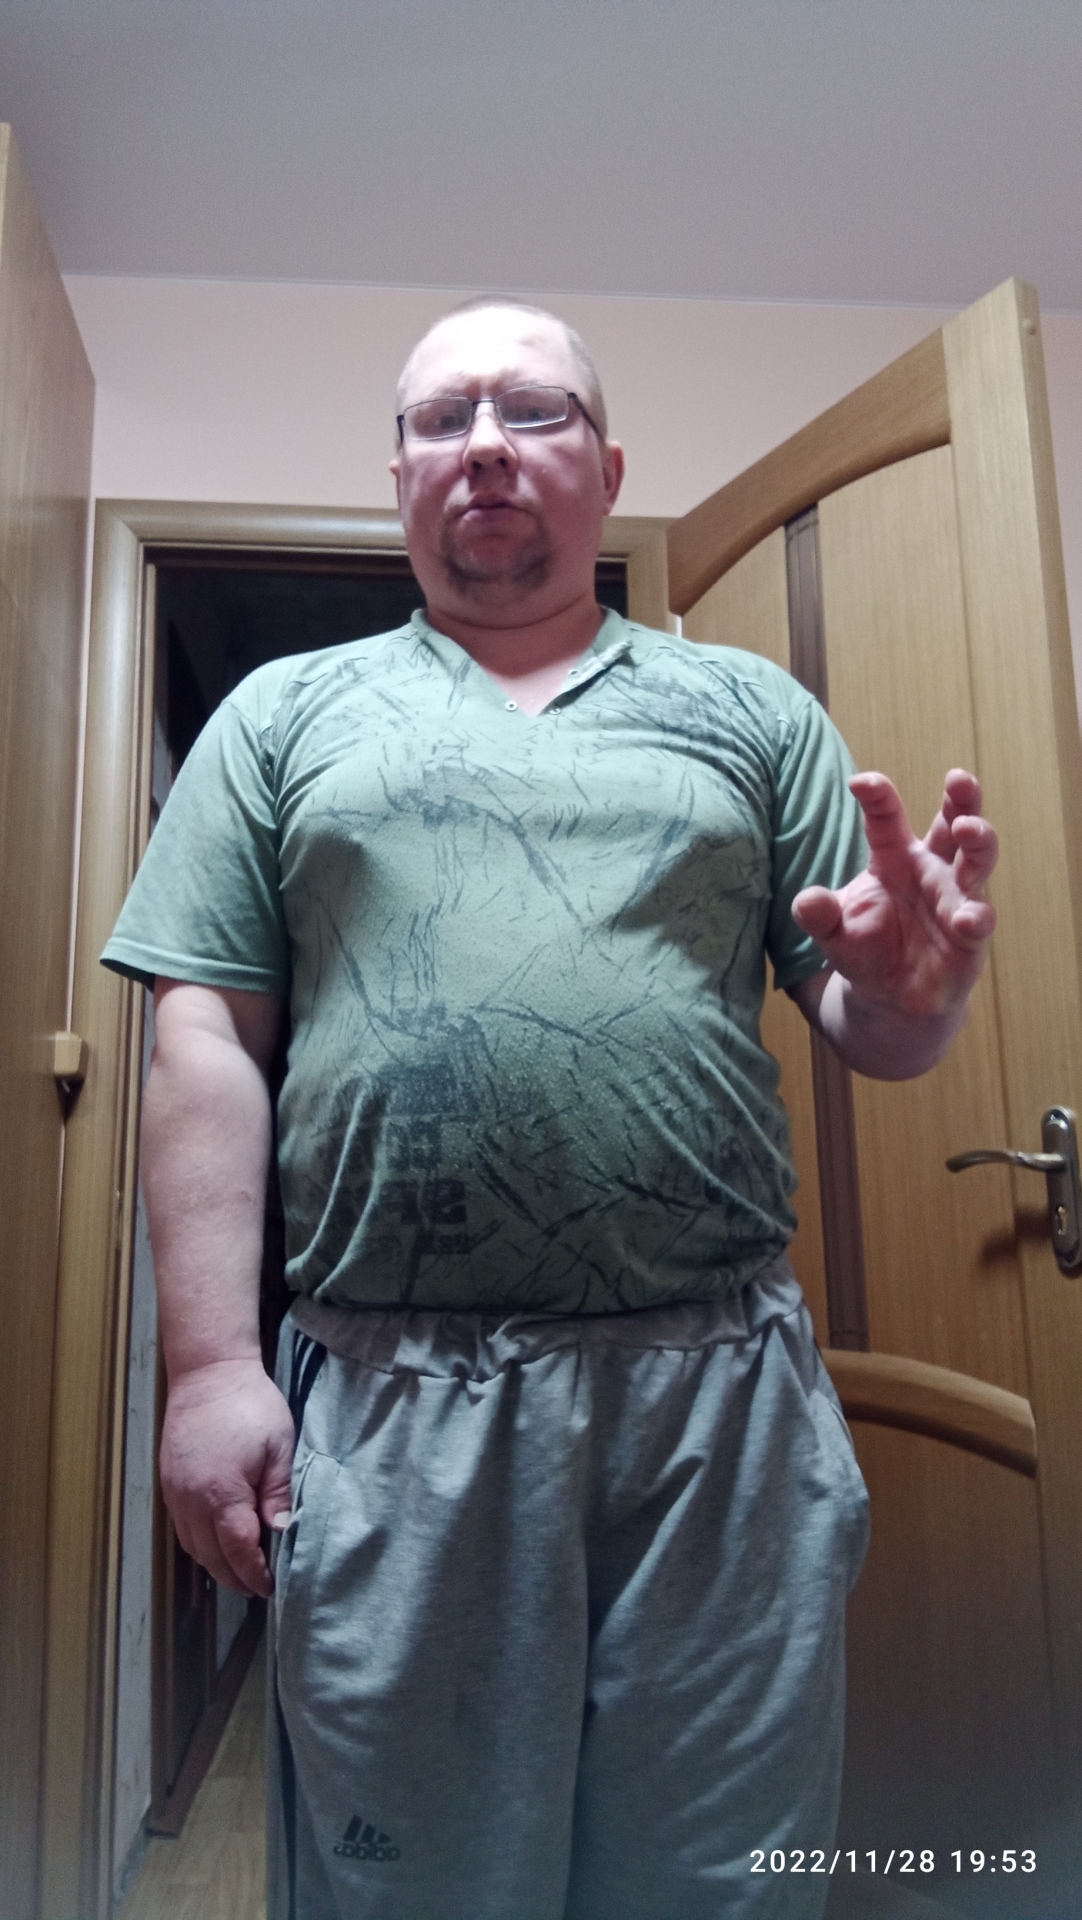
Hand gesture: grabbing